Bellville railway station

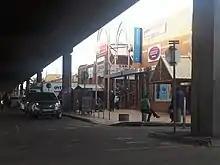
Bellville Station 2018

Bellville Station is a major terminus for Golden Arrow buses; it also has a large minibus taxi rank. To the south of the station is Transnet Freight Rail's main marshalling yard for the Cape Town area.